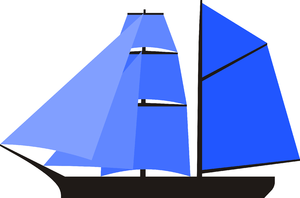
Un plan de voile ou plan de voilure est un ensemble de plans et de dessins généralement préparés par un architecte naval qui montre les différentes combinaisons de voiles proposées pour un voilier.
Il est possible de classifier les gréements de différentes façons : selon le nombre de mâts utilisés, selon la forme des voiles, selon l'origine géographique, et selon la période historique.
Un brick-goélette est un voilier à deux mâts avec un mât de misaine gréé entièrement en voiles carrées et un grand-mât gréé entièrement en voiles auriques.